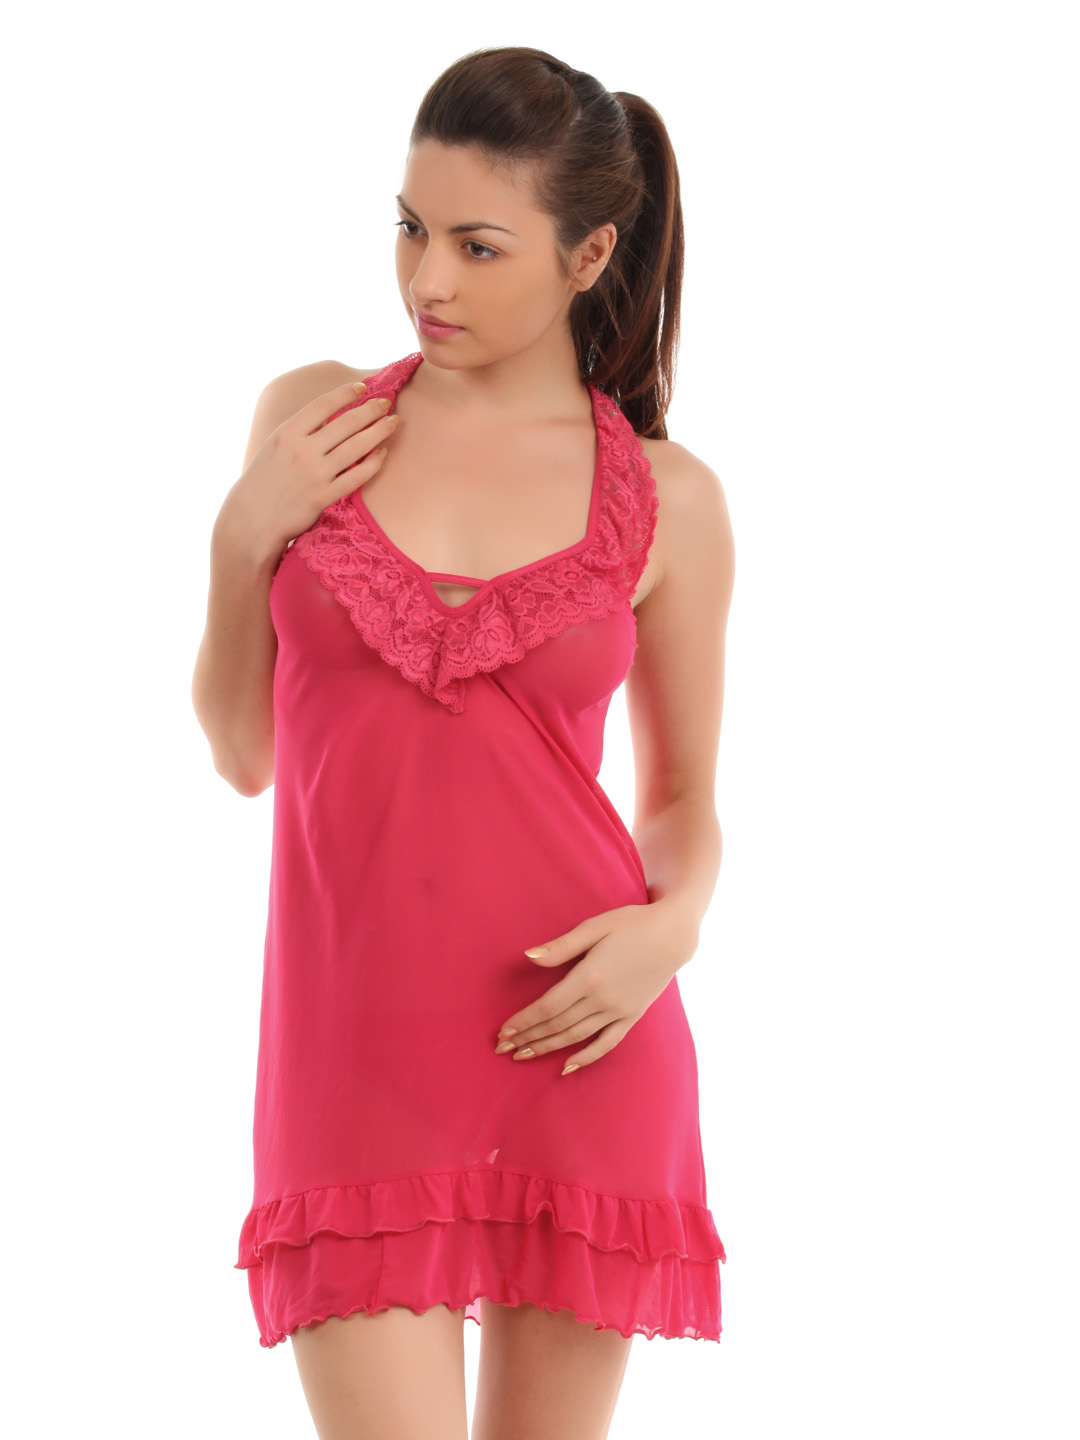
Red Rose Pink Nightdress
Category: Apparel / Loungewear and Nightwear / Nightdress
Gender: Women
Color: Pink
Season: Winter 2015
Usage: Casual